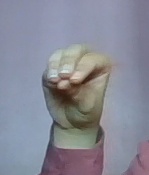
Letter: ha